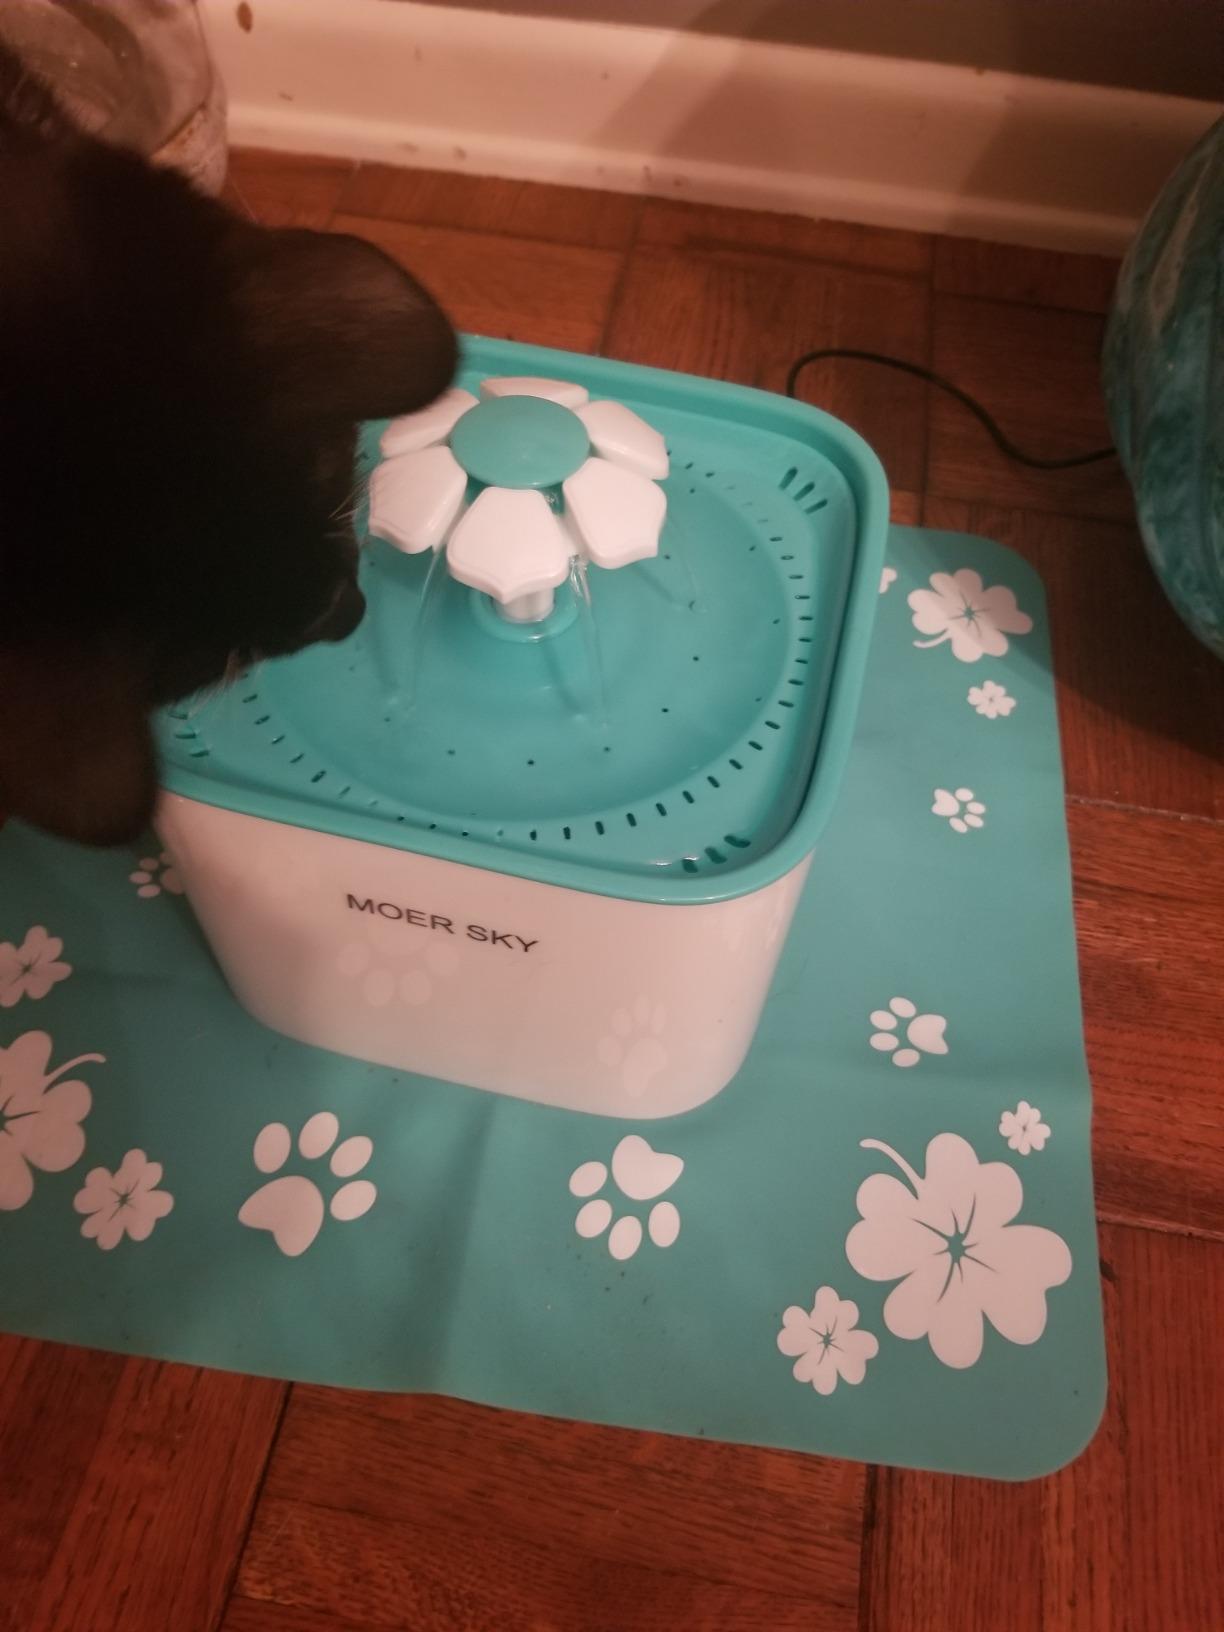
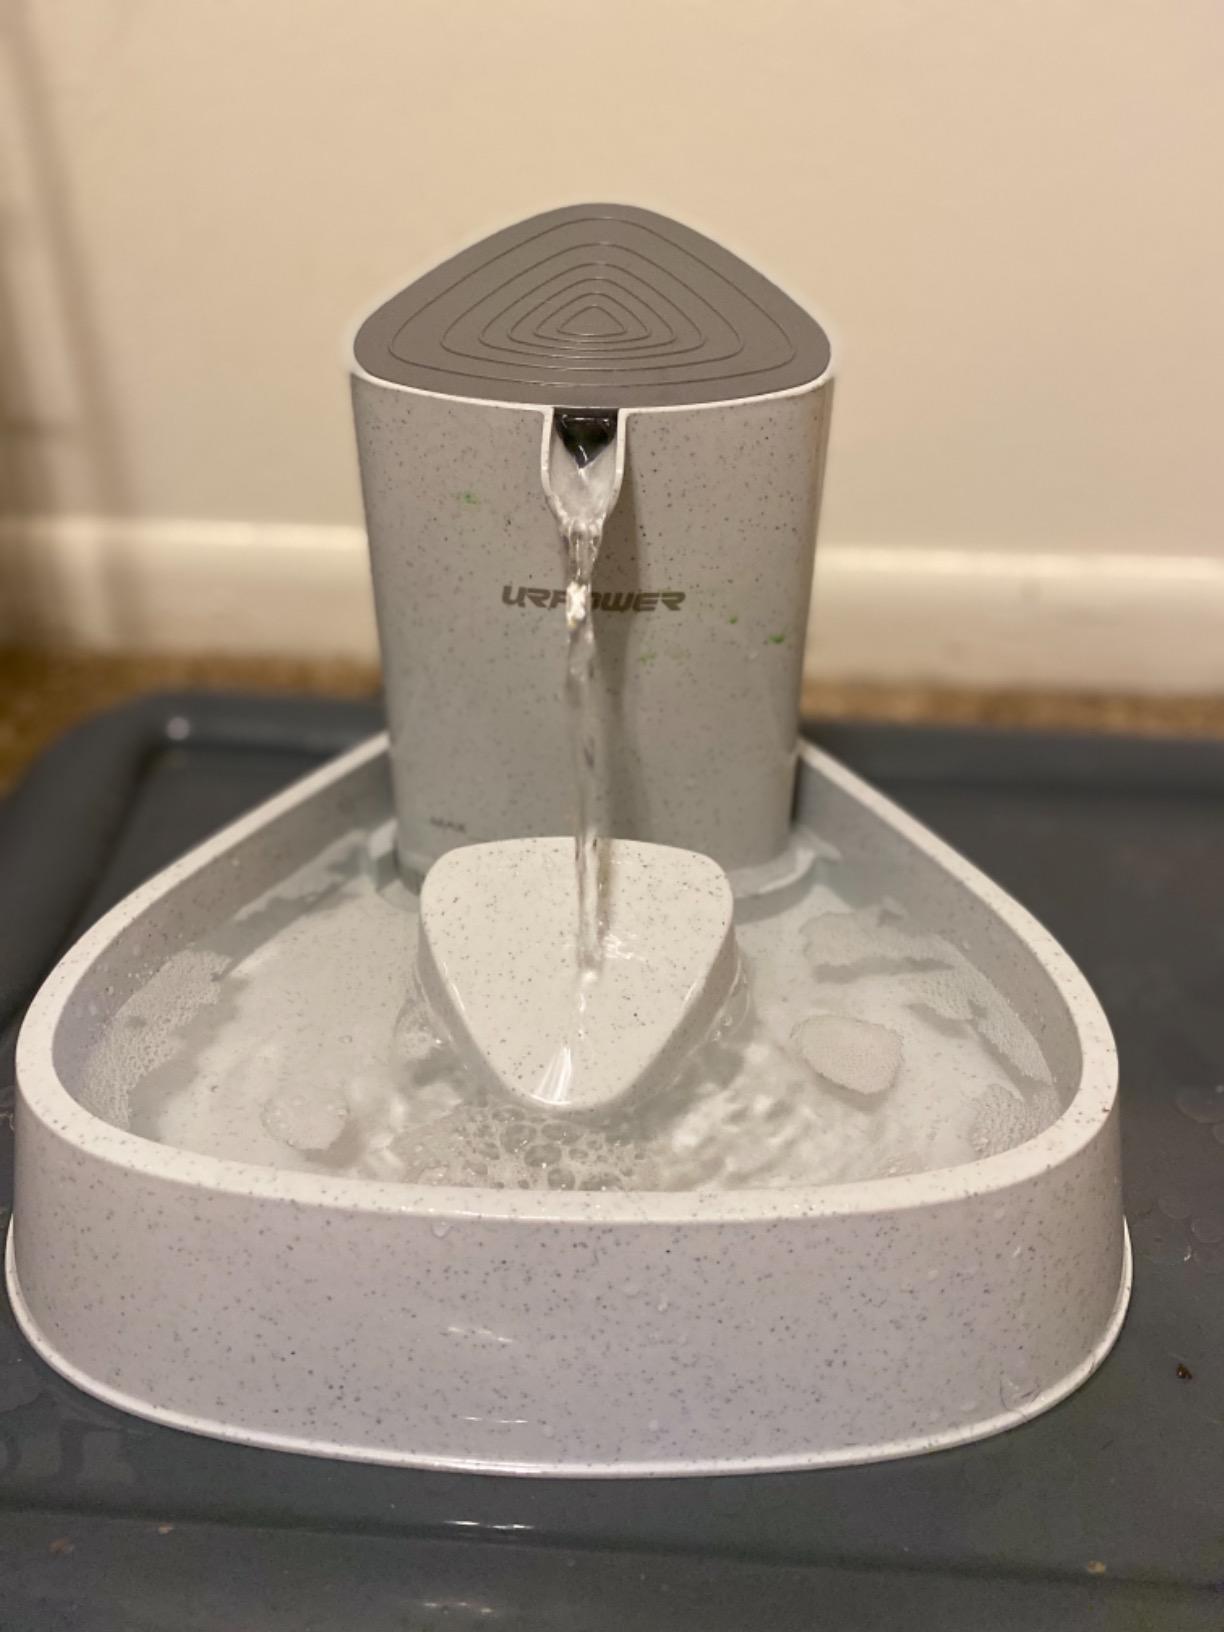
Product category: items_bowl
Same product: no